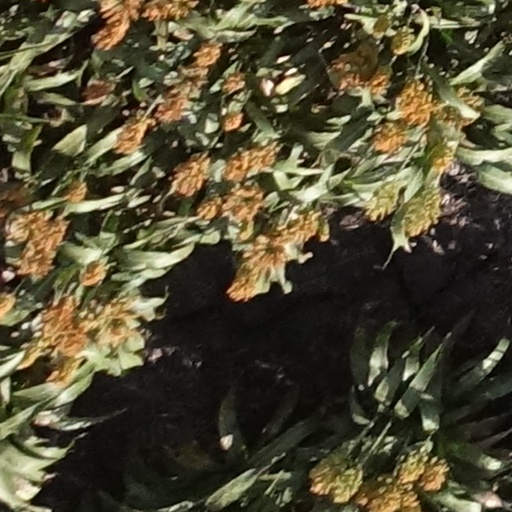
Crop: sorghum